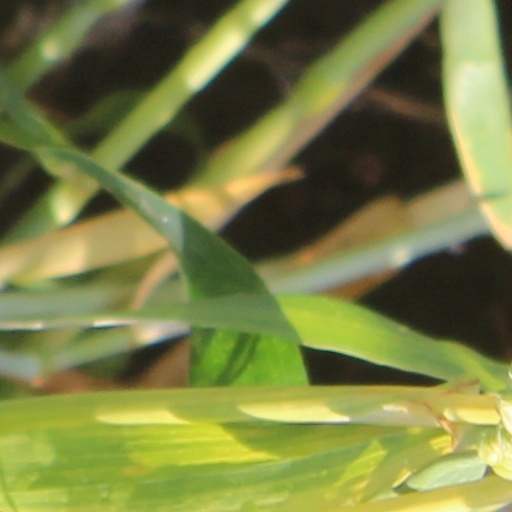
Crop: wheat